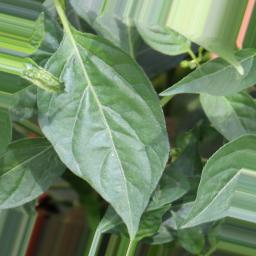
Label: healthy